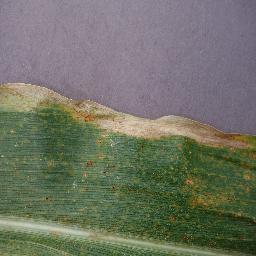
Label: Corn_(Maize)___Northern_Leaf_Blight